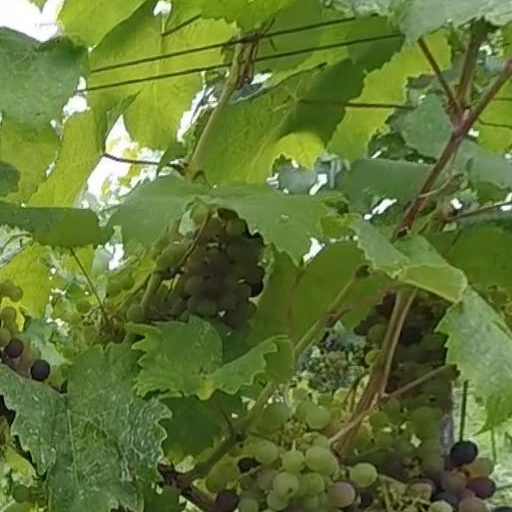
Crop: grape